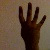
The image shows a hand gesture representing the number 4 in Indian Sign Language.